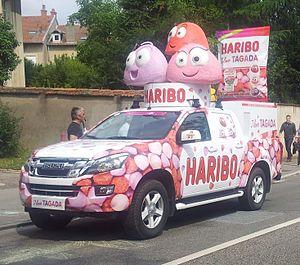
Véhicule de la caravane du Tour de France 2014 dans la côte de Boufflers à Nancy (7e étape).
Haribo est une marque de confiserie allemande et le nom d'une multinationale fondée en 1920 par le confiseur allemand Hans Riegel. Elle tient son nom de son inventeur et de sa ville d'origine, Bonn : Hans Riegel Bonn.